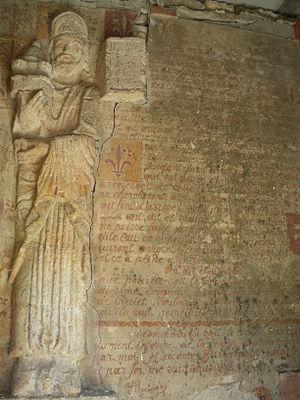
Hommage aux évêques, rue de la Calade, à Crestet, Vaucluse. Statue de Guillaume II de Cheisolme, ancien évêque de Dunblane, évêque de Vaison, où est inscrite l'année MDLXXX. Cette statue est peut-être l'oeuvre du sculpteur René Durieux (Bordeaux 1898 - Crestet 1952), qui exposa à Crestet à partir de 1930.
Liste des évêques de Vaison-la-Romaine :
Crestet est une commune française située dans le département de Vaucluse, en région Provence-Alpes-Côte d'Azur.
Guillaume II de Cheisolme, diplomate écossais, fut évêque de Dunblane puis de Vaison-la-Romaine au XVIᵉ siècle.